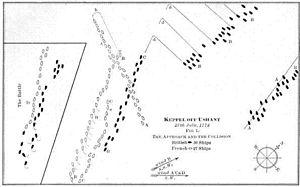
La première bataille d'Ouessant a lieu le 27 juillet 1778, à environ 100 milles marins à l'ouest de l'île d'Ouessant, au cours de la guerre d'indépendance des États-Unis. La France est alliée aux jeunes États-Unis et veut affaiblir la puissance maritime et coloniale du Royaume de Grande-Bretagne. C'est le premier grand affrontement entre les deux marines lors de ce conflit. Cette bataille est très attendue par l'opinion française qui vit dans l'attente de la revanche depuis les défaites de la guerre de Sept Ans.
Jacques de Boutier de La Cardonnie, dit le « chevalier de La Cardonnie », né le 5 septembre 1723 ou en 1727 à Villeneuve-d'Agen, en Lot-et-Garonne et mort en novembre 1791 à Plymouth, Saint-Domingue, est un officier de marine et aristocrate français du XVIIIᵉ siècle.